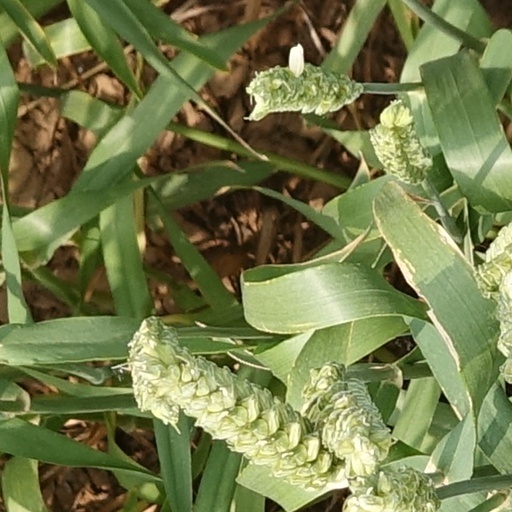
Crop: wheat